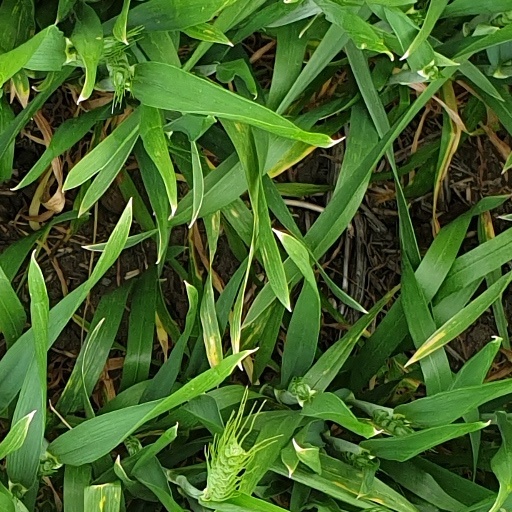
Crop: wheat